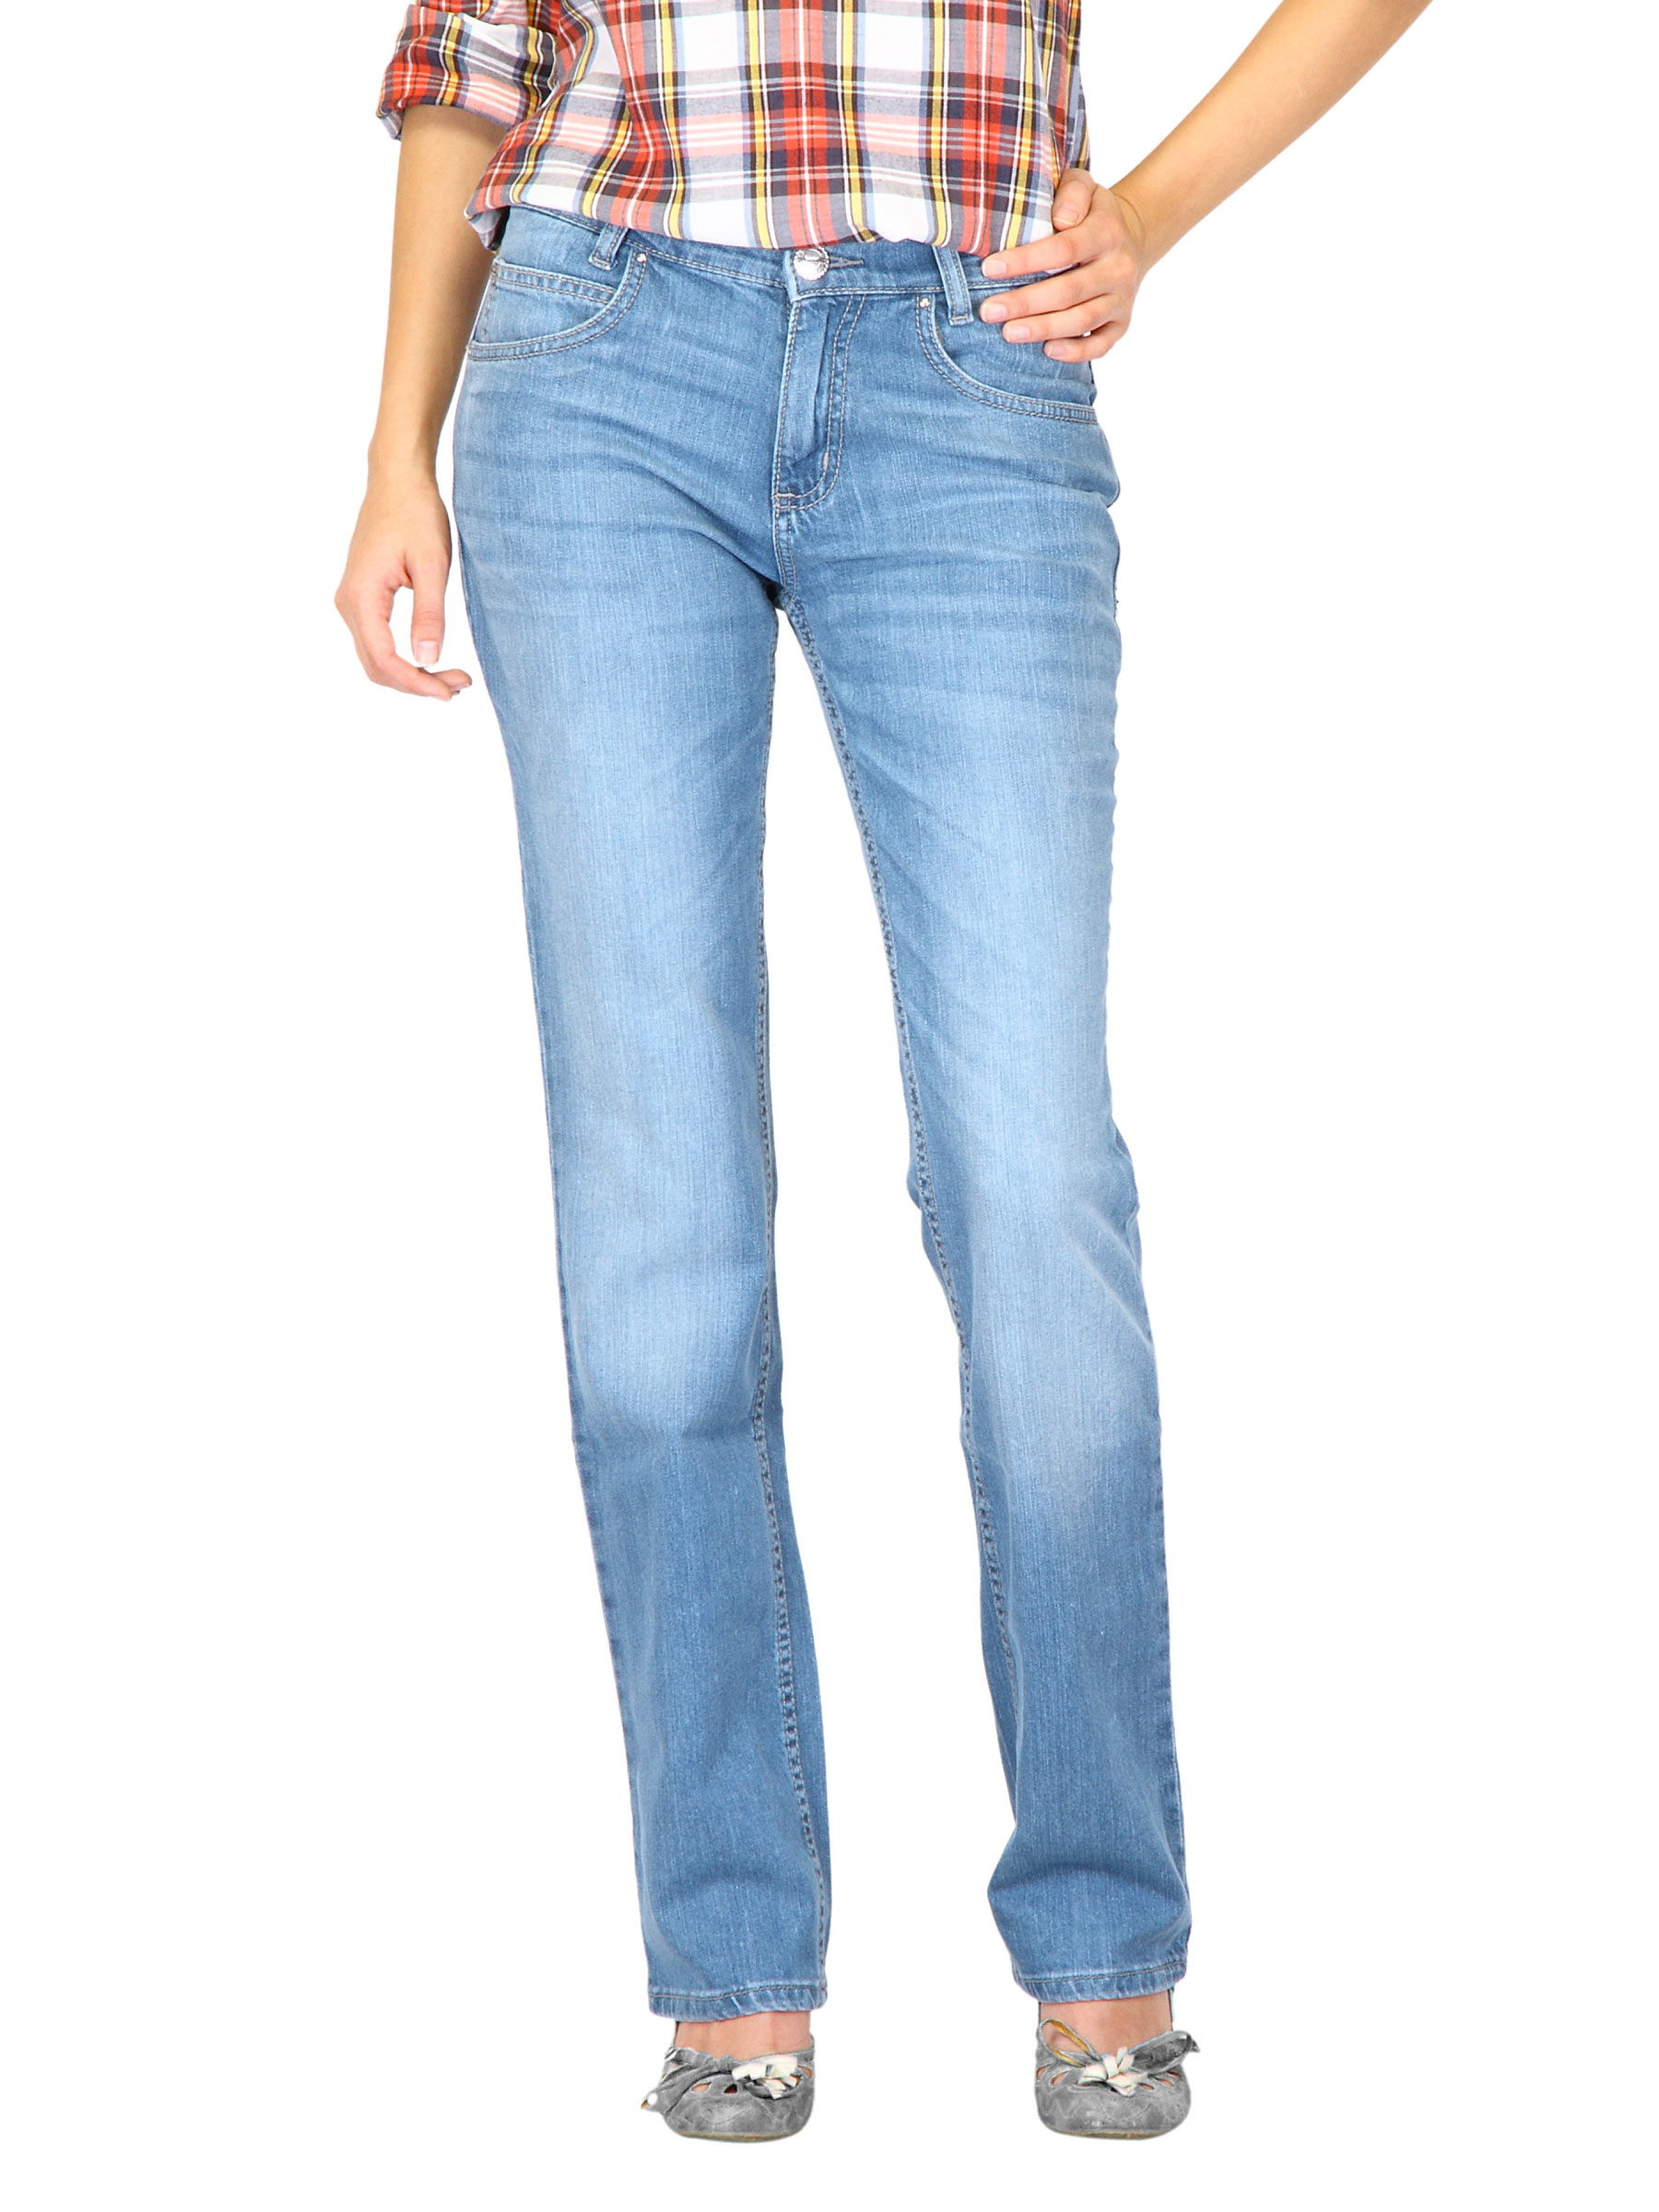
Wrangler Women Blue Sophia Jeans
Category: Apparel / Bottomwear / Jeans
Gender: Women
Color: Blue
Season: Fall 2011
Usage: Casual